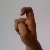
The image shows a hand gesture representing the letter 'X' in Indian Sign Language.